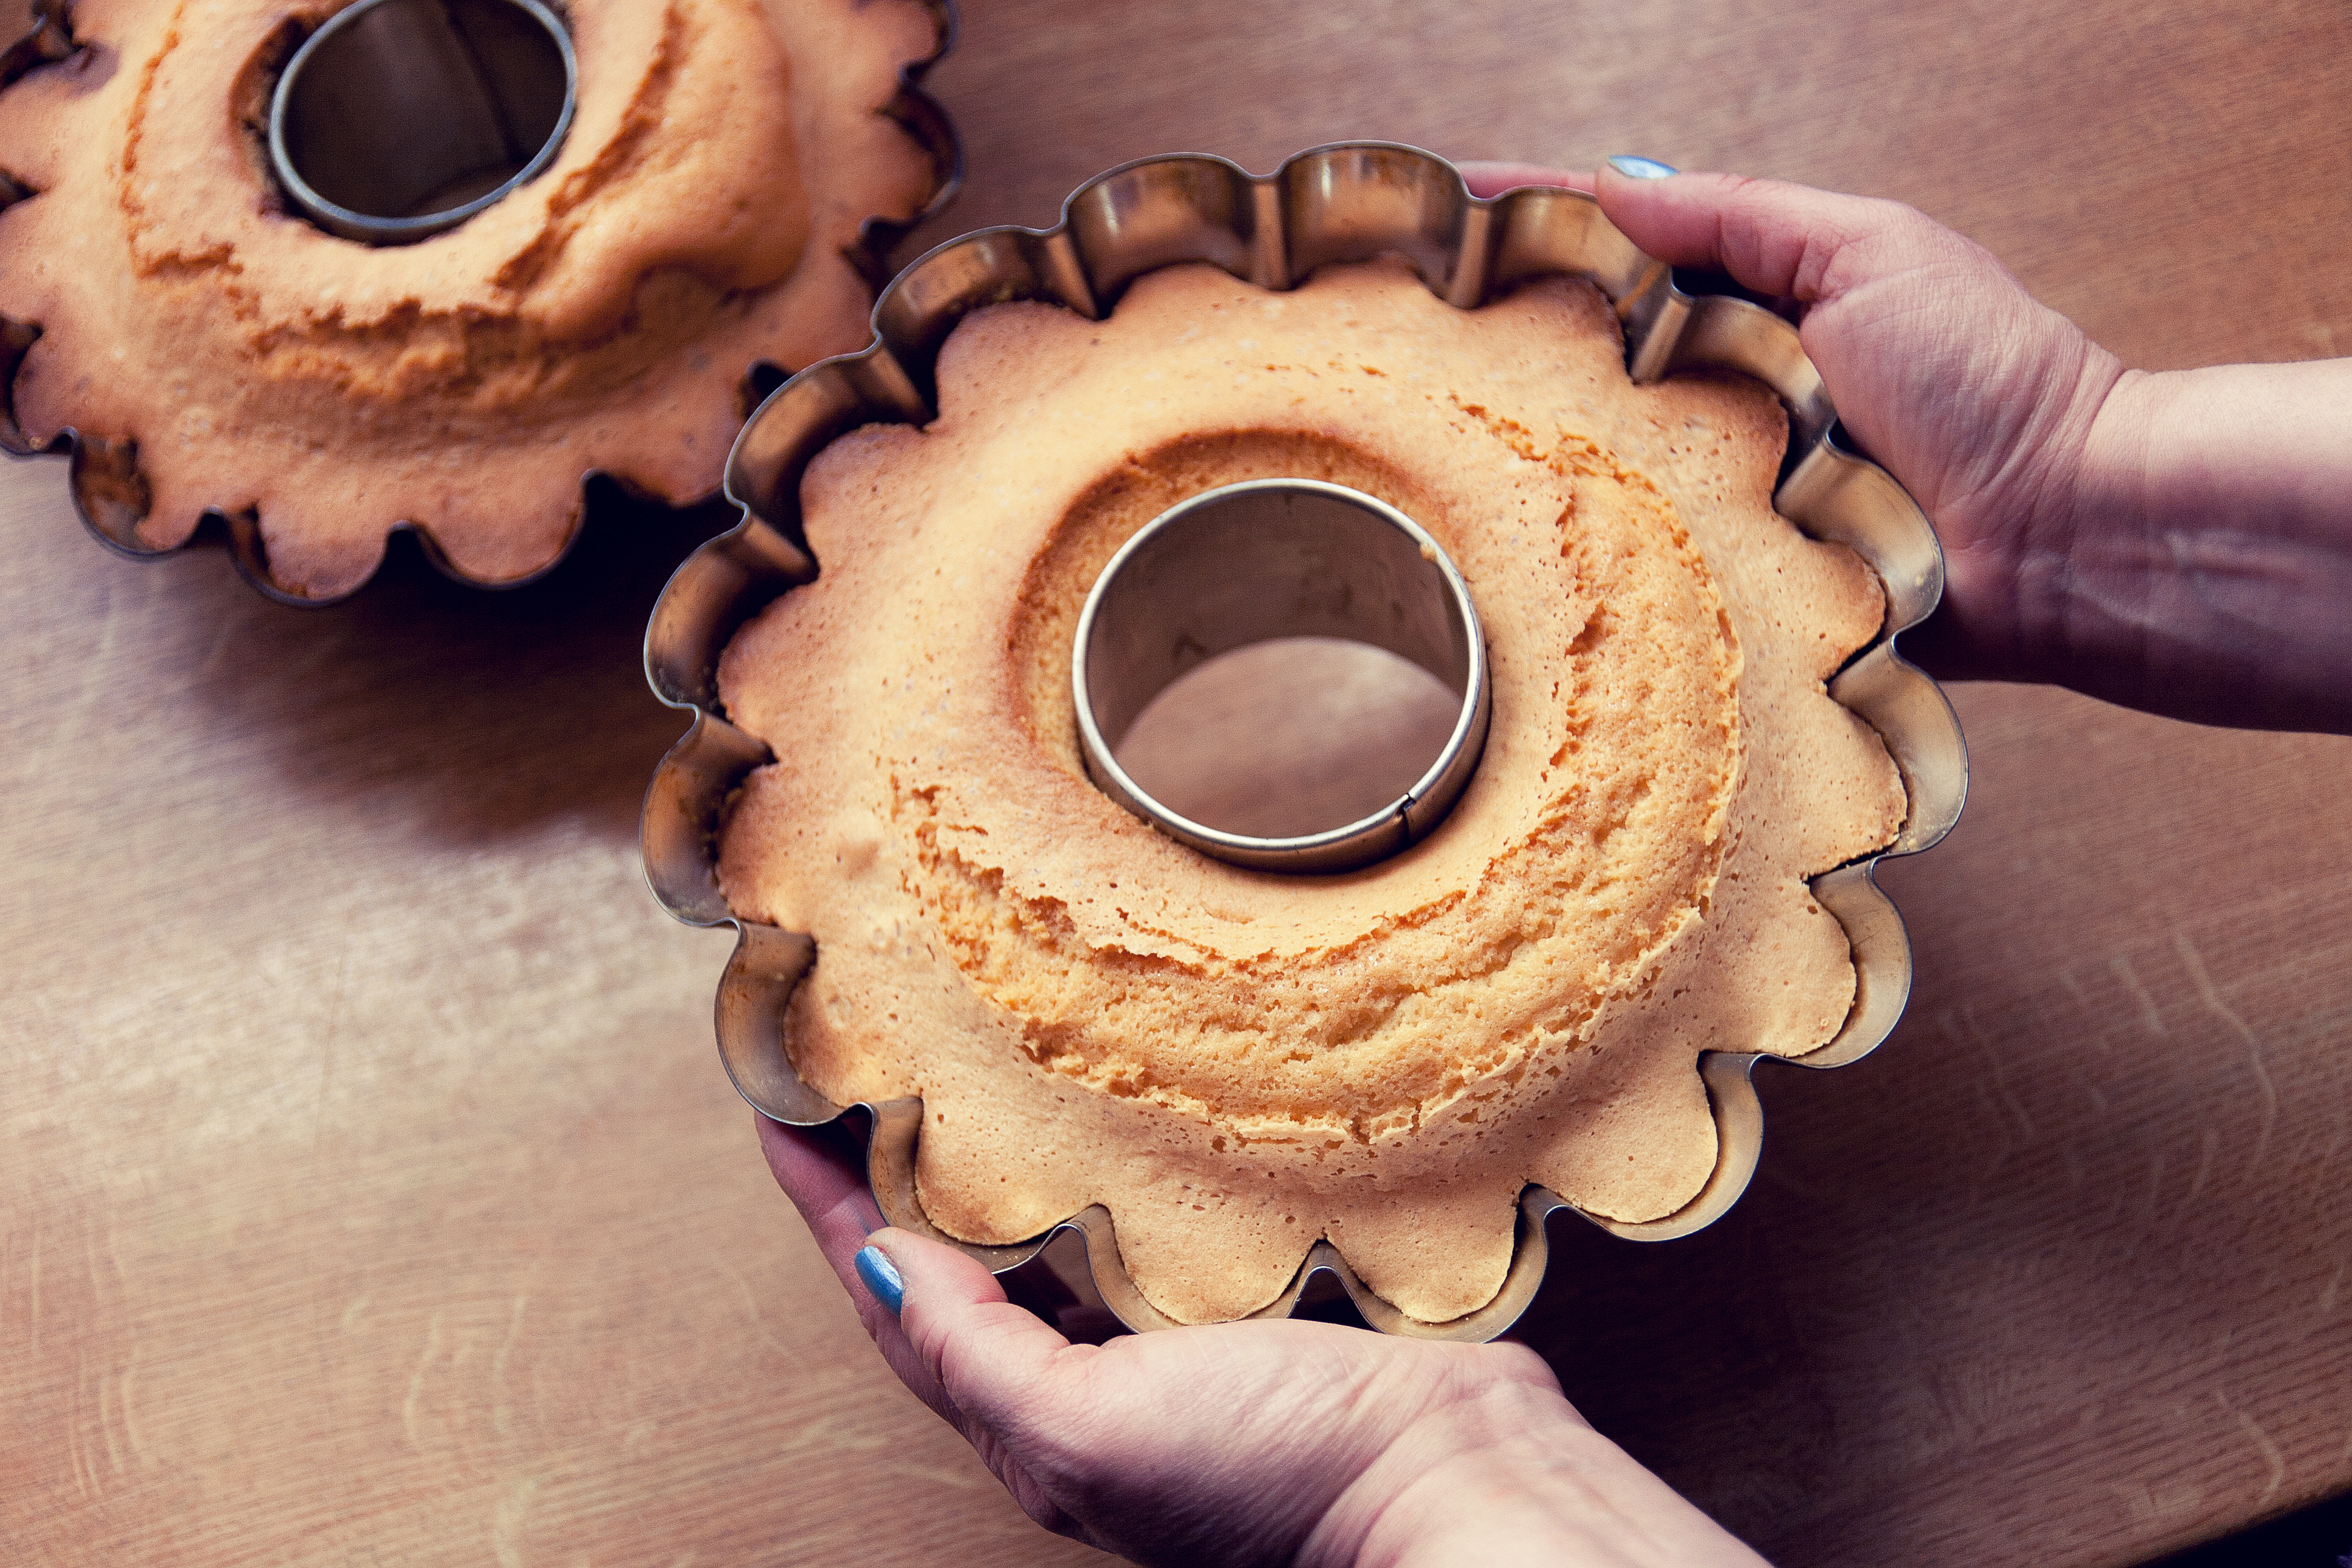
flower, food, produce, kitchen, baking, dessert, cake, coconut, icing, organ, carving, backing, baked goods, flavor, backe